Elsbeth Dimsdale

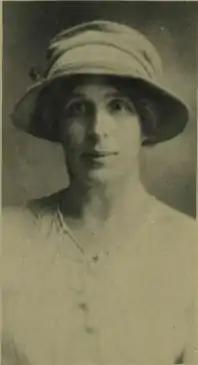
Dimsdale in 1923

Elsbeth Dimsdale CBE (17 December 1871 – October 1949), born Elsbeth Philipps, was a British health campaigner, University Lecturer and Liberal politician.